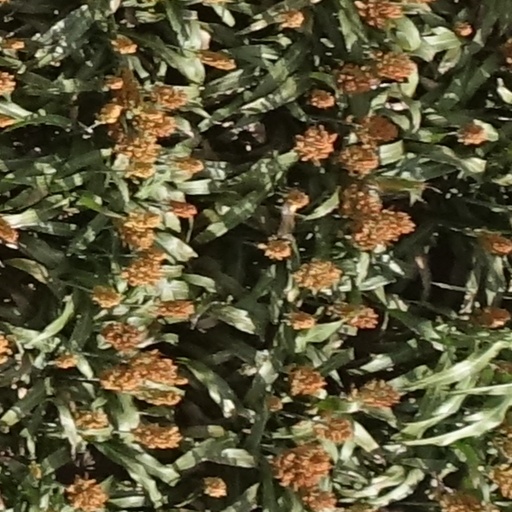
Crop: sorghum